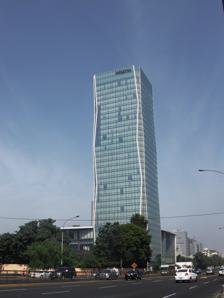
Building: The Westin Lima Hotel & Convention Center
Country: Peru
Year built: 2012
Building in Lima, Peru Hotel Westin Libertador General information Address Las Begonias 450 Inaugurated 2012 Cost US$ 130 million Height 118,55 m Technical details Floor count 30 Floor area 72,000 m² Design and construction Architect(s) Bernardo Fort-Brescia Other information Number of rooms 301 Website Official website The Westin Lima Hotel & Convention Center , also known as the Hotel Westin Libertador , is a five-star hotel in San Isidro District, Lima . The hotel is owned by the Grupo Brescia and operated by Westin Hotels & Resorts . History The building's construction started in 2008, lasting forty months and costing US$ 130 million in total. It was officially inaugurated by then president Alan García in 2011. Overview The building has a height of 118,55 metres and occupies an area of 72,000 m 2 . It has thirty floors and 301 rooms. See also Begonias Tower , located across the street References